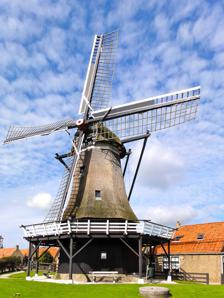
Building: De Kaai, Sleat
Country: Netherlands
Year built: 1755
De Kaai, Sleat De Kaai, September 2011 Origin Mill name De Kaai De Korenmolen Mill location Bolwerk ZZ 81, 8556 XS Sleat Coordinates 53°13′19″N 5°29′20″E / 53.22194°N 5.48889°E / 53.22194; 5.48889 Operator(s) Vereniging De Korenmolen Year built 1755 Information Purpose Corn mill Type Smock mill Storeys Three storey smock Base storeys Two storey base Smock sides Eight sides No. of sails Four sails Type of sails Common sails Windshaft Cast iron Winding Tailpole and winch No. of pairs of millstones Two pairs Size of millstones 1.40 metres (4 ft 7 in) diameter and 1.30 metres (4 ft 3 in) diameter De Kaai (English: The Key ) is a smock mill in Sleat, Friesland , Netherlands which was built in 1755 and is in working order. The mill is listed as a Rijksmonument . History The mill stands on the Lemster Waterpoort. A post mill stood here in the sixteenth century. it was destroyed in 1593. Another post mill replaced it. It was shown on a map dated 1664 and in a drawing dated c. 1723. De Kaai was built in 1755. For many years it was known as De Korenmolen (English: The Corn Mill ). It was given its name in 2006, derived from its position by one of the two water gates in Sleat. An early photograph shows that the mill originally had a wooden windshaft and the smock tower had vertical boards. In 1829, the mill was owned by Gerhard Wenzel ten Brink, a merchant in Sleat. On 9 June 1870, it was sold to Daniël Ruurd Westra, passing to his son Fedde in 1890. On 7 October 1897. the mill was bought at auction by Thijs Bosma for ƒ925 . He later sold the mill privately to Pieter Gerrits Bosma for ƒ900. By the 1920s, the mill was derelict. The mill was one of the earliest in the Netherlands to be preserved. It was sold by Pieter Gerrits Bosma on 14 January 1929 to the Vereniging De Korenmolen for ƒ250. Repairs costing ƒ1,495 were carried out by millwright Joustra of Tjerkgaast , Friesland. On 9 December 1930, the mill was struck by lightning , damaging the sails. Repairs by Joustra cost ƒ479. In 1949, the mill was restored by millwright Straatsma of Sleat at a cost of ƒ7,472.72. The mill was restored a number of times in the twentieth century; Apart from that carried out in 1929 and 1949, further restorations were carried out in 1963, 1975, 1985 and 1992–94. The latter was carried out by millwright B Dijkstra of Sleat. A further restoration in 2010 was carried out by millwright by the firm Bouw en Molenbouw Bertis Dijkstra, of Sleat. The mill is listed as a Rijksmonument , № 33840. Description For an explanation of the various items of machinery, see Mill machinery . De Kaai is what the Dutch describe as a "Stellingmolen". It is a smock mill on a brick base. The stage is 3.40 metres (11 ft 2 in) above ground level. The smock and cap are thatched . The mill is winded by tailpole and winch. The sails are Common sails . They have a span of  18.10 metres (59 ft 5 in). The sails are carried on a cast-iron windshaft , which was cast by the IJzergieterij De Prins van Oranje, The Hague , South Holland in 1876. The windshaft also carries the brake wheel , which has 48 cogs. This drives the wallower (25 cogs) at  the top of the upright shaft . At the bottom of the upright shaft is the great spur wheel , which has 70 cogs. The great spur wheel drives a pair of 1.40 metres (4 ft 7 in) diameter Cullen millstones via a lantern pinion stone nut which has 25 staves and a pair of 1.30 metres (4 ft 3 in) diameter Cullen millstones via a lantern pinion stone nut which has 24 staves. Millers Gerhard Wenzel ten Brink (1829–1870) Daniël Ruurd Westra (1870–1890) Fedde Westra (1890–1897) References for above:- Public access De Kaai is open to the public on Saturdays between 13:00 and 17:00 from May through September, and between 10:00 and 12:00 from October through April. References Wikimedia Commons has media related to De Kaai, Sloten, Friesland . Dutch Rijksmonument 33840